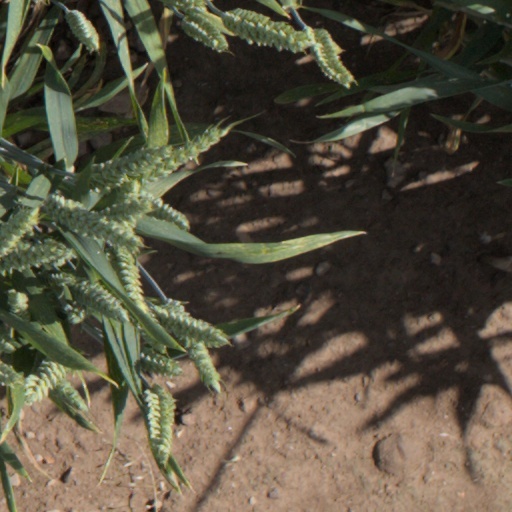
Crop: wheat